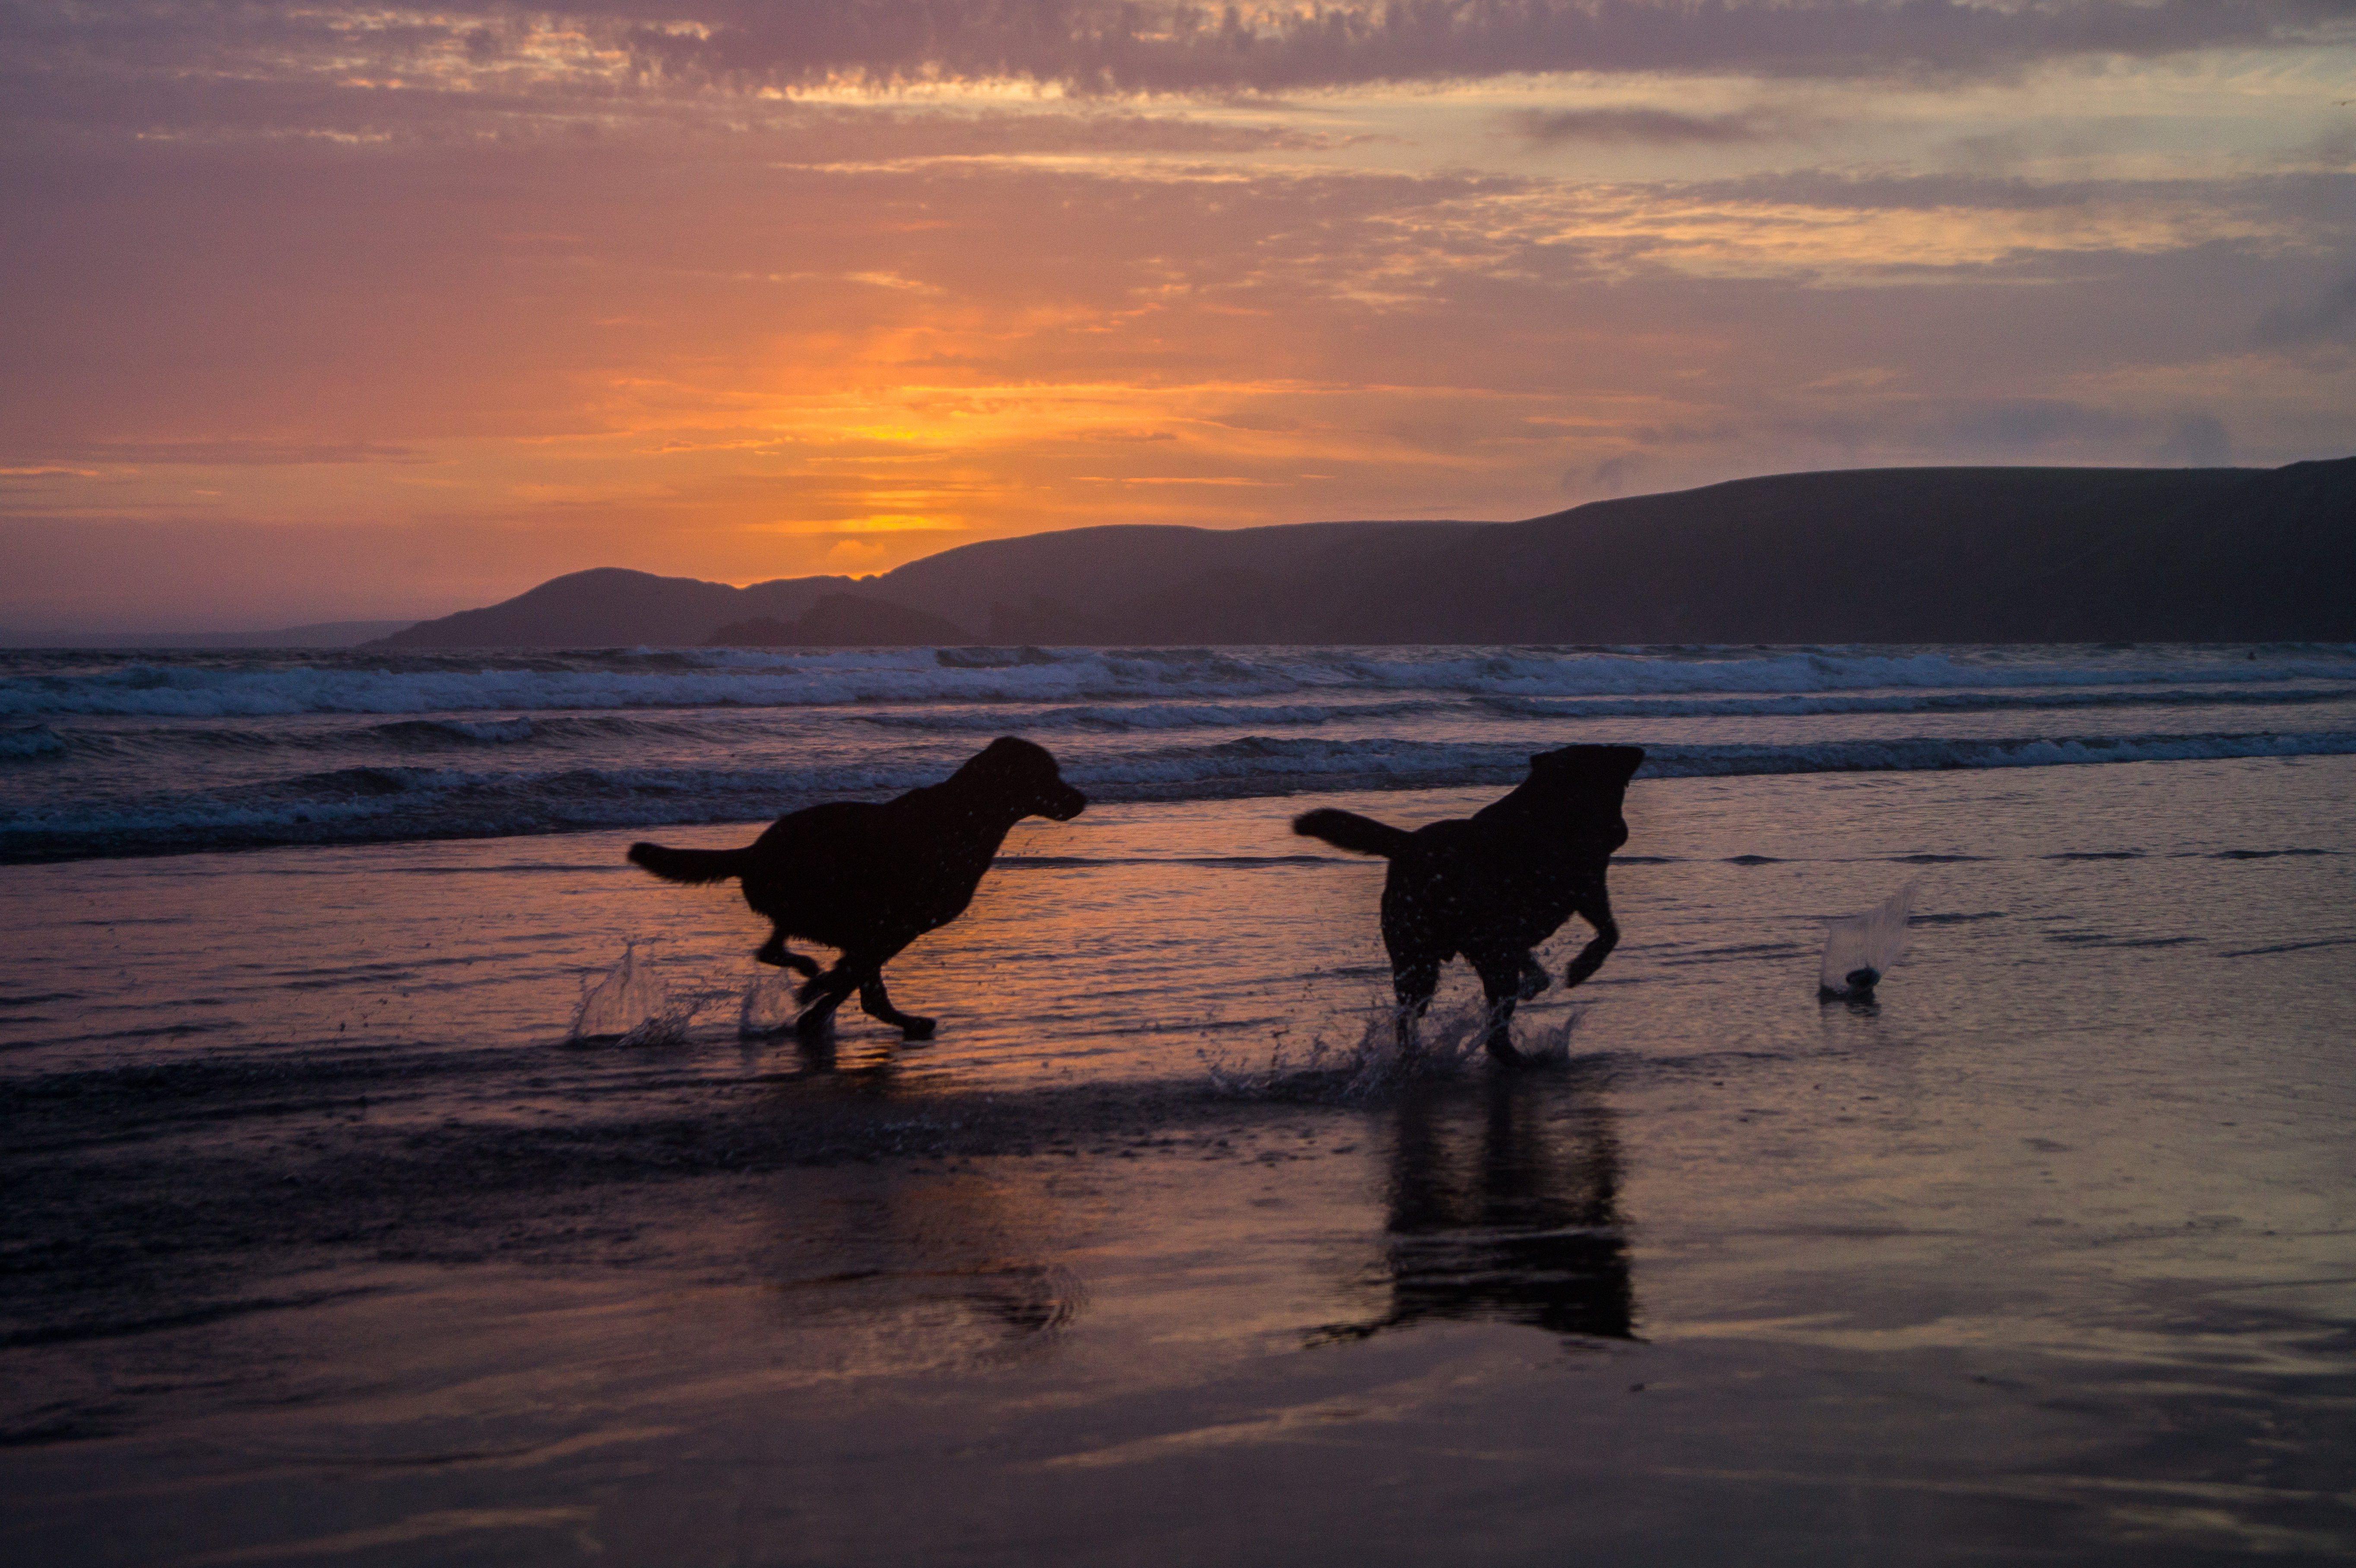
beach, landscape, sea, coast, sand, ocean, horizon, silhouette, cloud, sunshine, sun, sunrise, sunset, cloudy, morning, hill, wave, running, run, hour, dawn, dog, animal, canine, land, summer, dusk, evening, twilight, pet, surf, golden, reflection, splash, spray, holiday, splashing, reflect, uk, pets, sandy, sunny, hills, wales, dogs, waves, animals, reflecting, reflections, new, scape, reflects, pembrokeshire, runs, able, clues, splashes, gale, silhouetttes